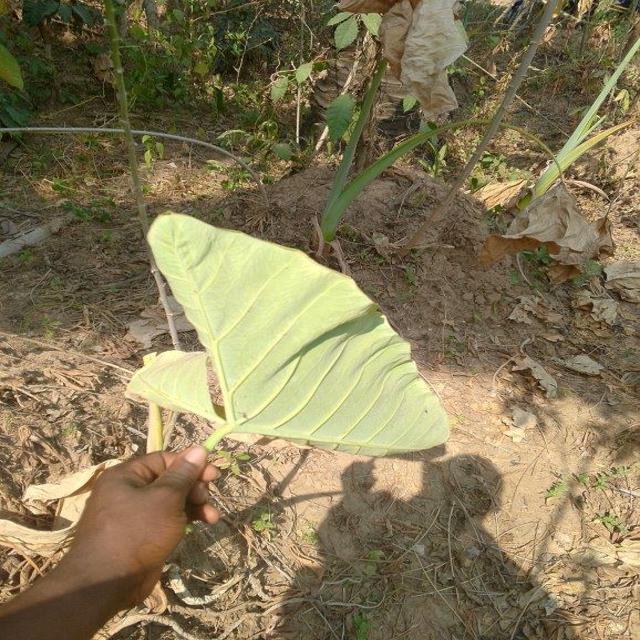
Label: Late_Blight